Dixie Garage

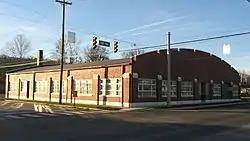
Dixie Garage, November 2011

Dixie Garage, also known as the Nash Garage, is a historic automobile repair shop located at West Baden Springs, Orange County, Indiana. It was built between 1918 and 1920, and is a large one-story, brick building with a barrel vaulted roof. It is square in plan and features curved parapets and corner piers. Inside the building is a two-story, concrete block structure. The building housed an automobile repair shop until the late 1930s, after which it housed a skating rink, bottling plant, and wood manufacturer.